Heilbronn

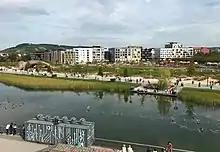
View of the Bundesgartenschau and the Neckarbogen

In 1998, Heilbronn was connected to the S-Bahn net with Karlsruhe. This further transformed the city centre, and an extension of the S-Bahn towards Öhringen opened on December 10, 2005, marking the completion of the east–west axis of the Baden-Wuerttemburg regional transportation system. In 2013, the north–south axis to Neckarsulm was opened.